Jarl Gallén

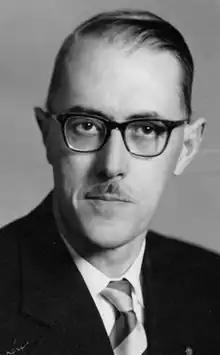

Jarl Wilhelm Erik Gallén (23 May 1908 – 27 March 1990) was a Finnish historian and Swedish-speaking professor in history at Helsinki University from 1964 to 1975.